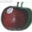
Label: apple